D. F. Malan

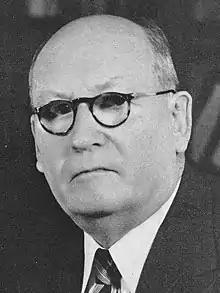
Portrait of Malan

Daniël François Malan (22 May 1874 – 7 February 1959) was a South African politician who served as the fourth prime minister of South Africa from 1948 to 1954. The National Party implemented the system of apartheid, which enforced racial segregation laws, during his tenure as prime minister.